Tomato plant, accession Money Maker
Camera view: tilt-top (135 deg); turntable rotation: 270 degrees
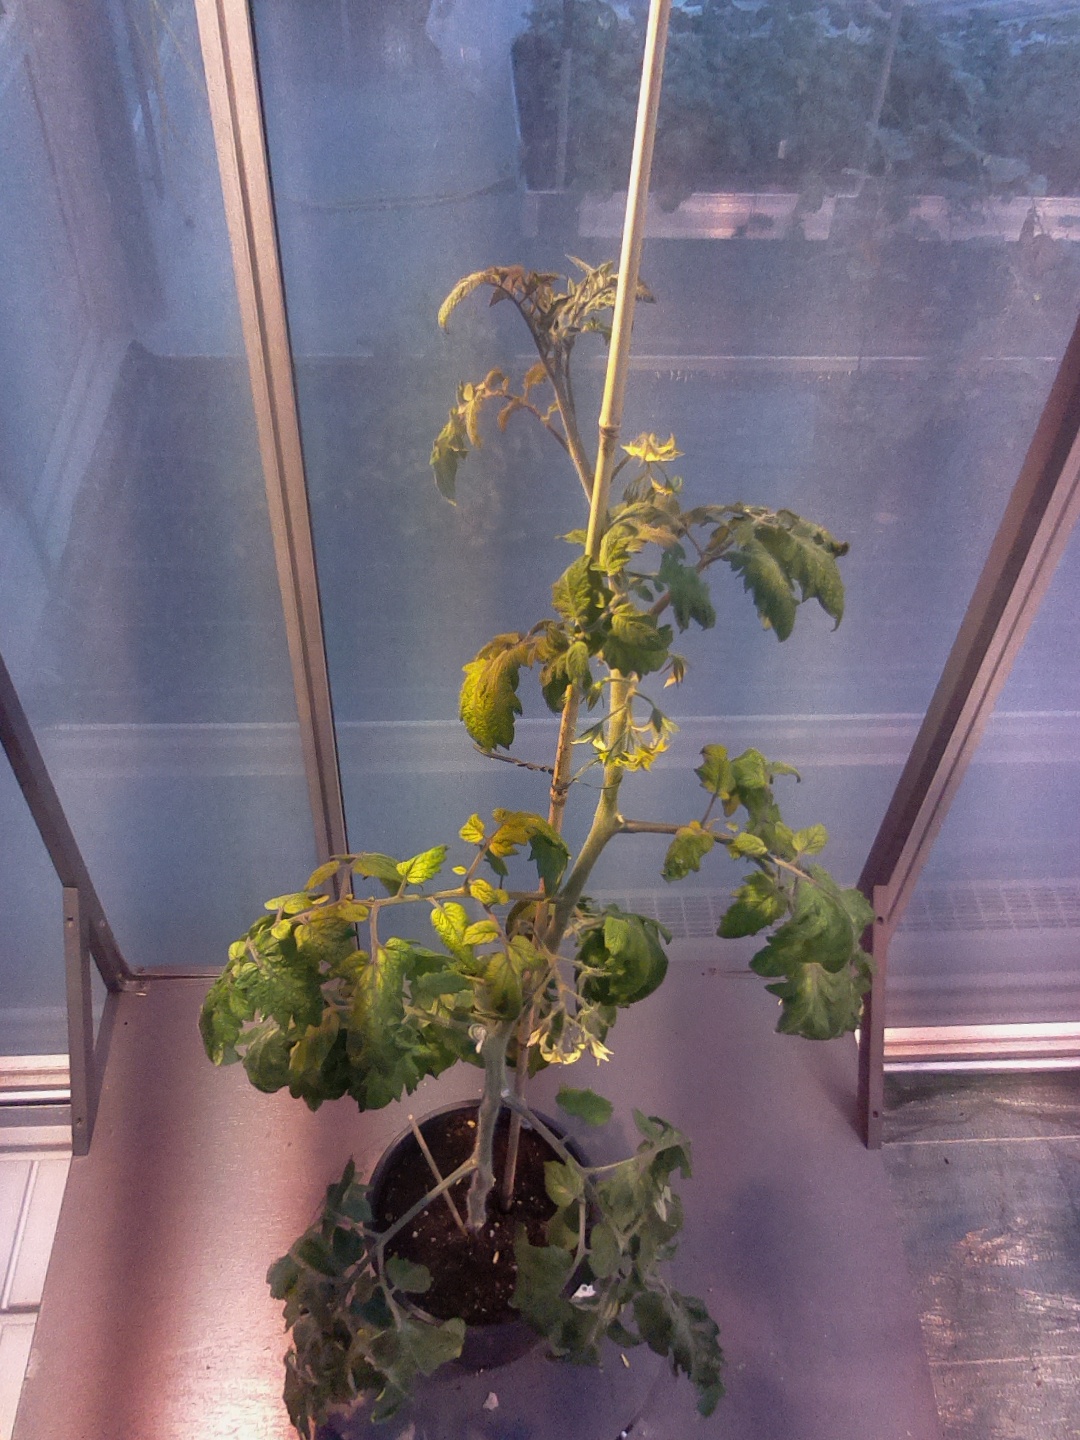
BBCH growth stage 69: End of flowering, 90%-100% of flowers open, more petals falling